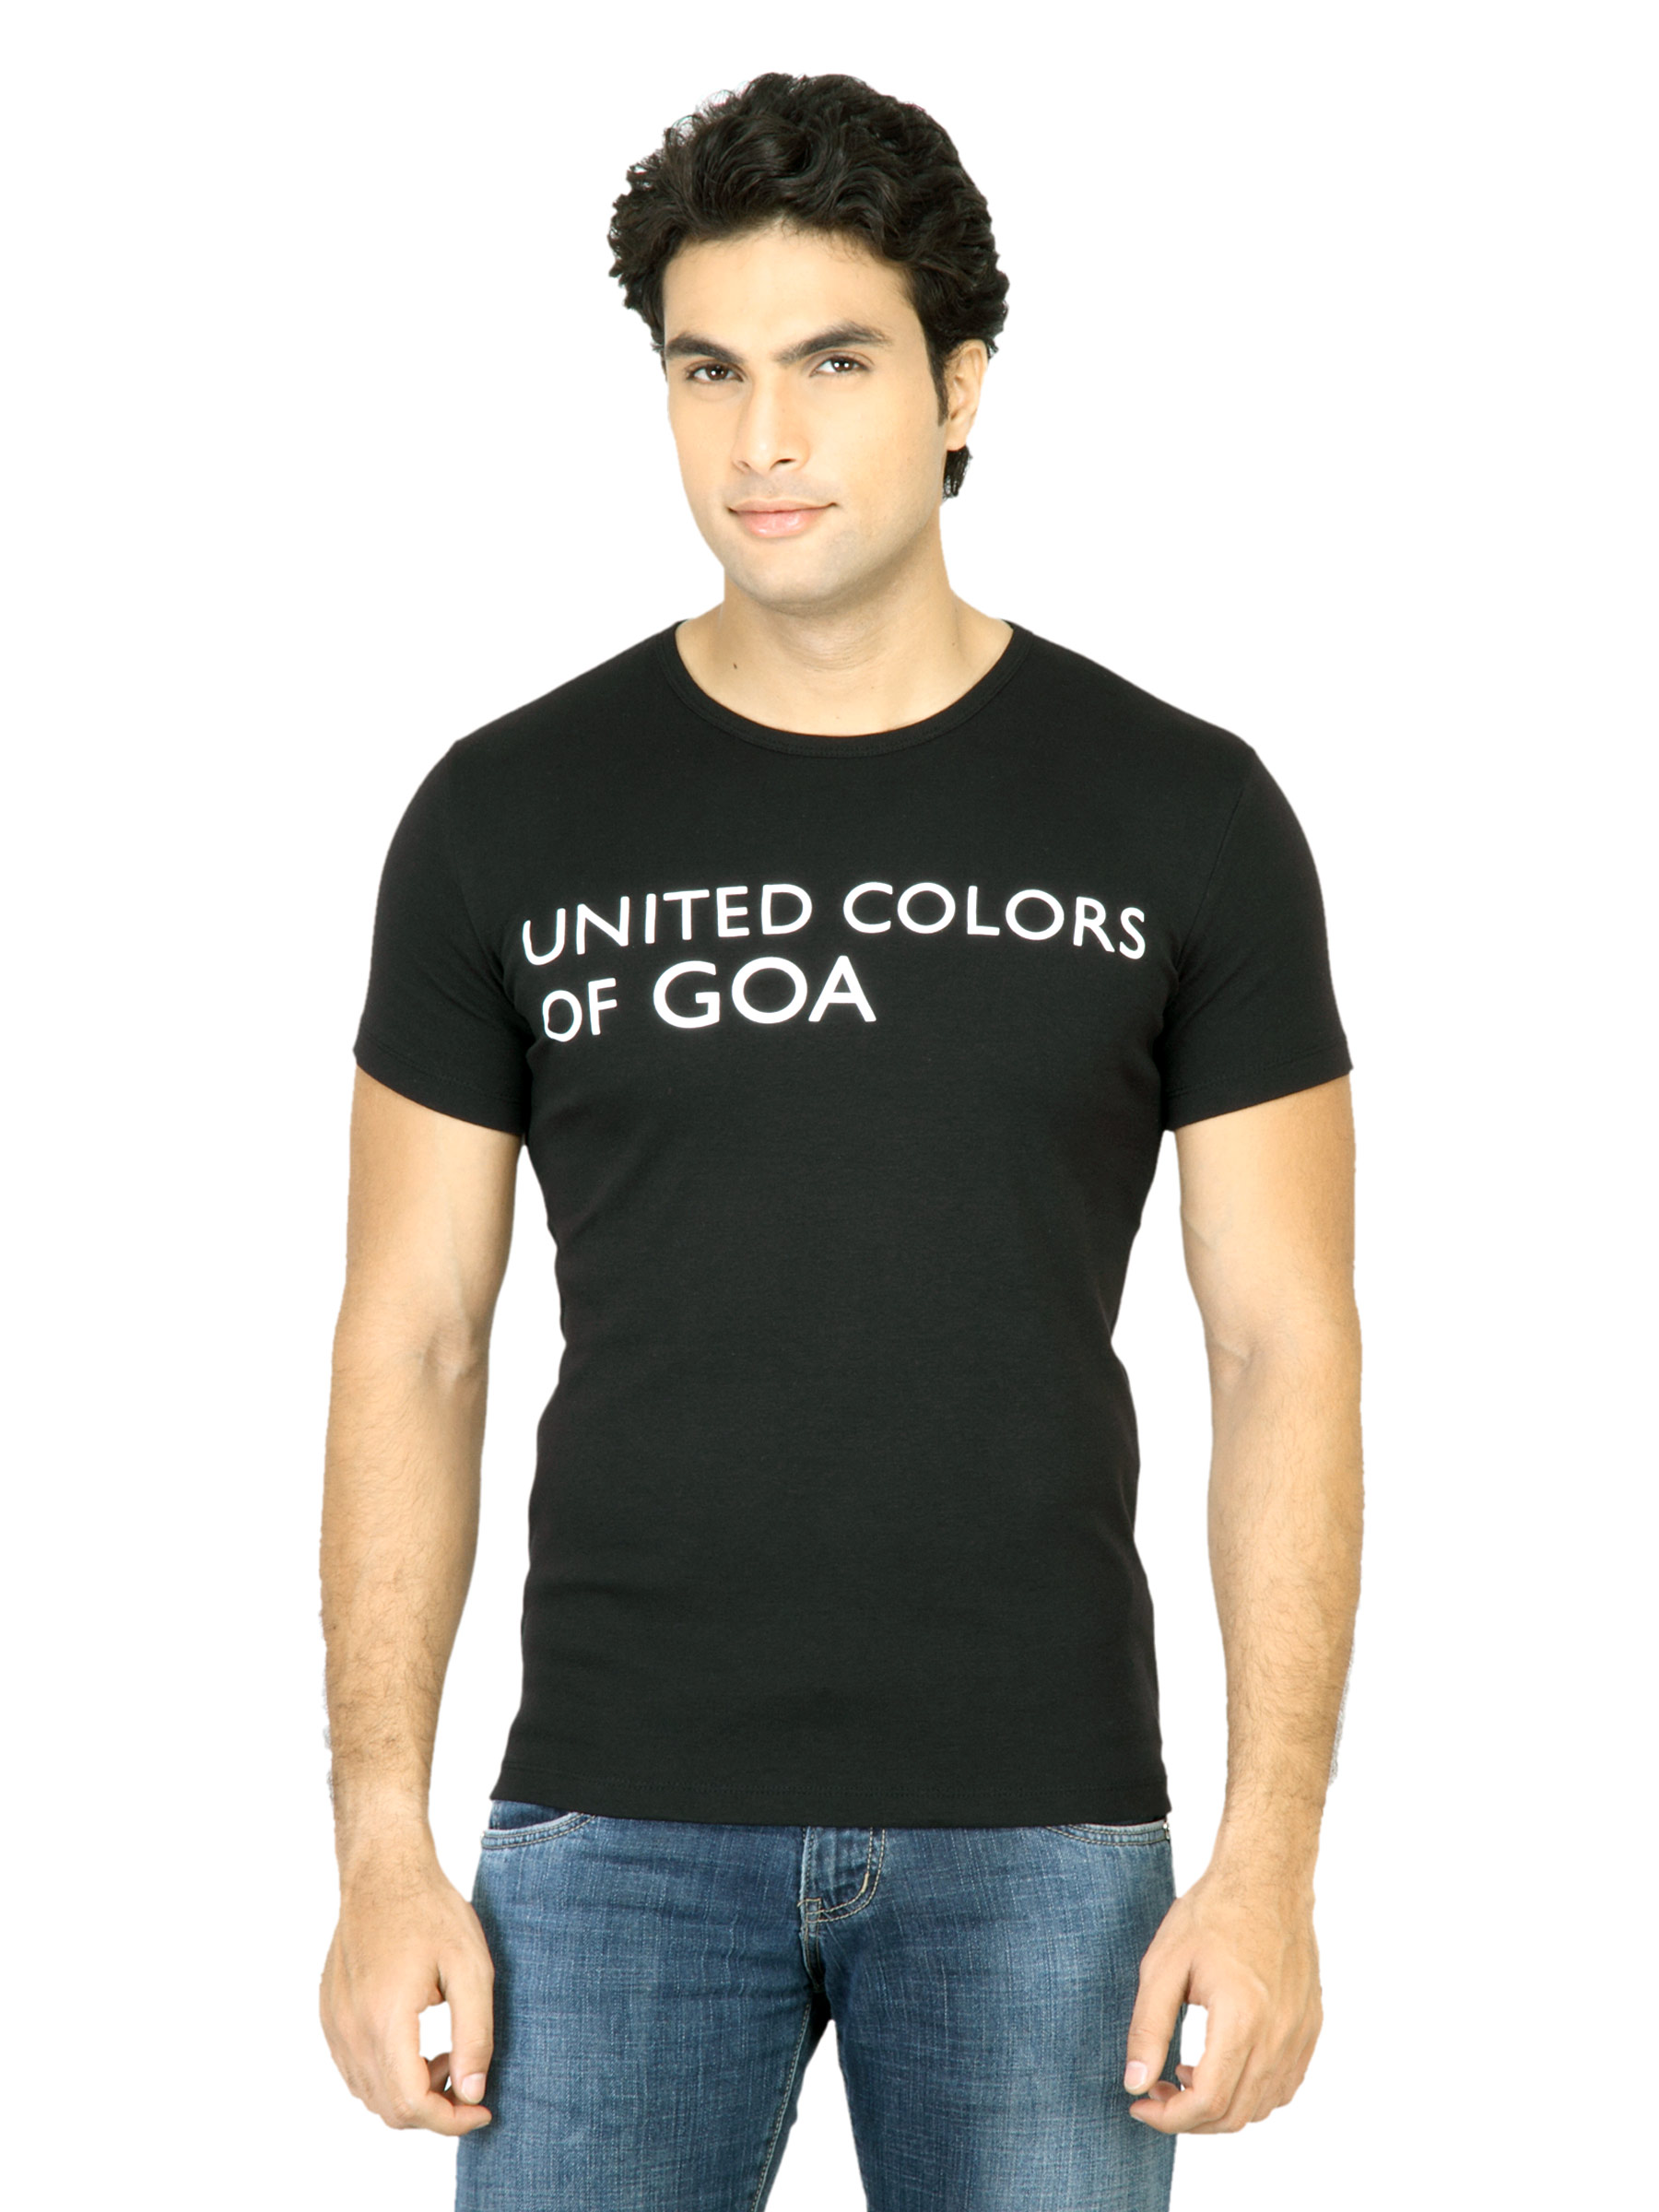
United Colors of Benetton Men Printed Black TShirt
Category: Apparel / Topwear / Tshirts
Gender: Men
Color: Black
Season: Summer 2011
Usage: Casual